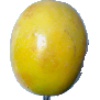
Label: Maracuja 1